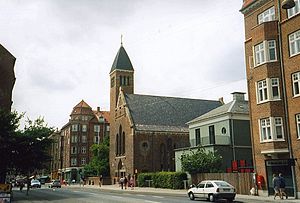
Amagerbro
Nathanaels Kirke på Amagerbro
Amagerbro, også kaldet Sønderbro, er betegnelsen for den del af København der ligger på det nordøstligste Amager i området syd for Christianshavn og nord for Sundbyøster. Området afgrænses mod nord af Christianshavns Vold, mod vest af Amagerbrogade og mod syd af Øresundsvej, hvor Amagerbro grænser op til selve Sundbyøster. Området er et af de tættest befolkede i Danmark.